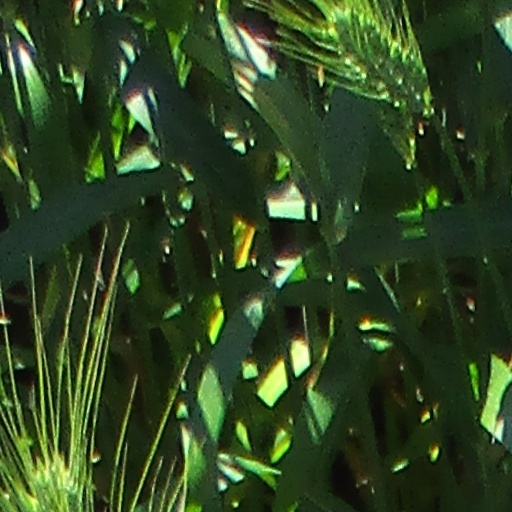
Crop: wheat